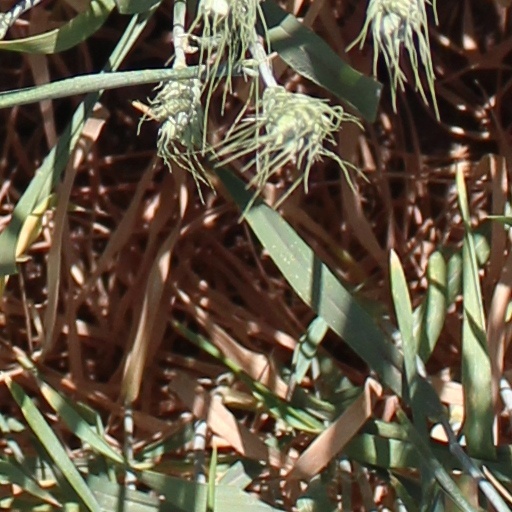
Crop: wheat